Cape Dutch architecture

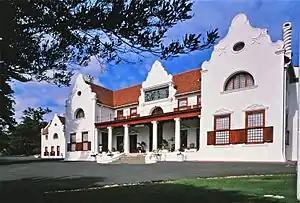
"Groote Schuur" historical estate, pictured in 1988.

By the mid-19th century, Cape Dutch architecture had largely fallen out of favor, and many of its buildings deteriorated. A revival of the style was initiated in 1893 when Cecil John Rhodes purchased "Groote Schuur" and commissioned architect Sir Herbert Baker to redesign the manor house. Baker sought to develop a Cape vernacular architectural style, drawing inspiration from existing Cape Dutch structures. However, his design ultimately reflected an English country house with Cape Dutch gables rather than a purely Cape Dutch building. This work contributed to the emergence of the "Cape Dutch Revival" style.